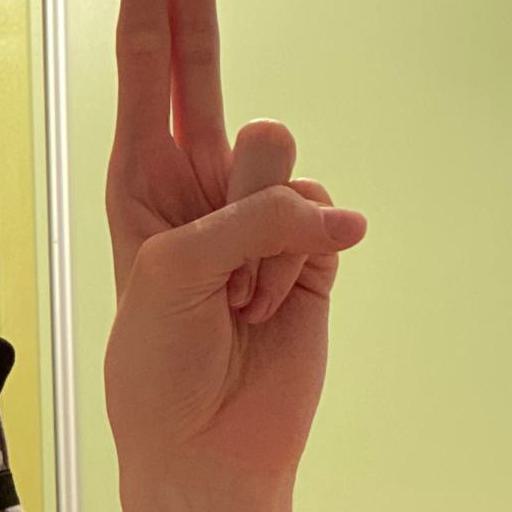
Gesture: two_up